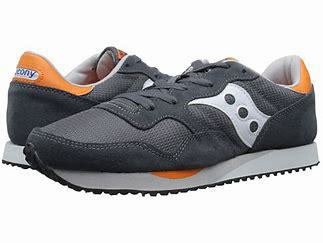
Brand: Saucony
Model: DXN